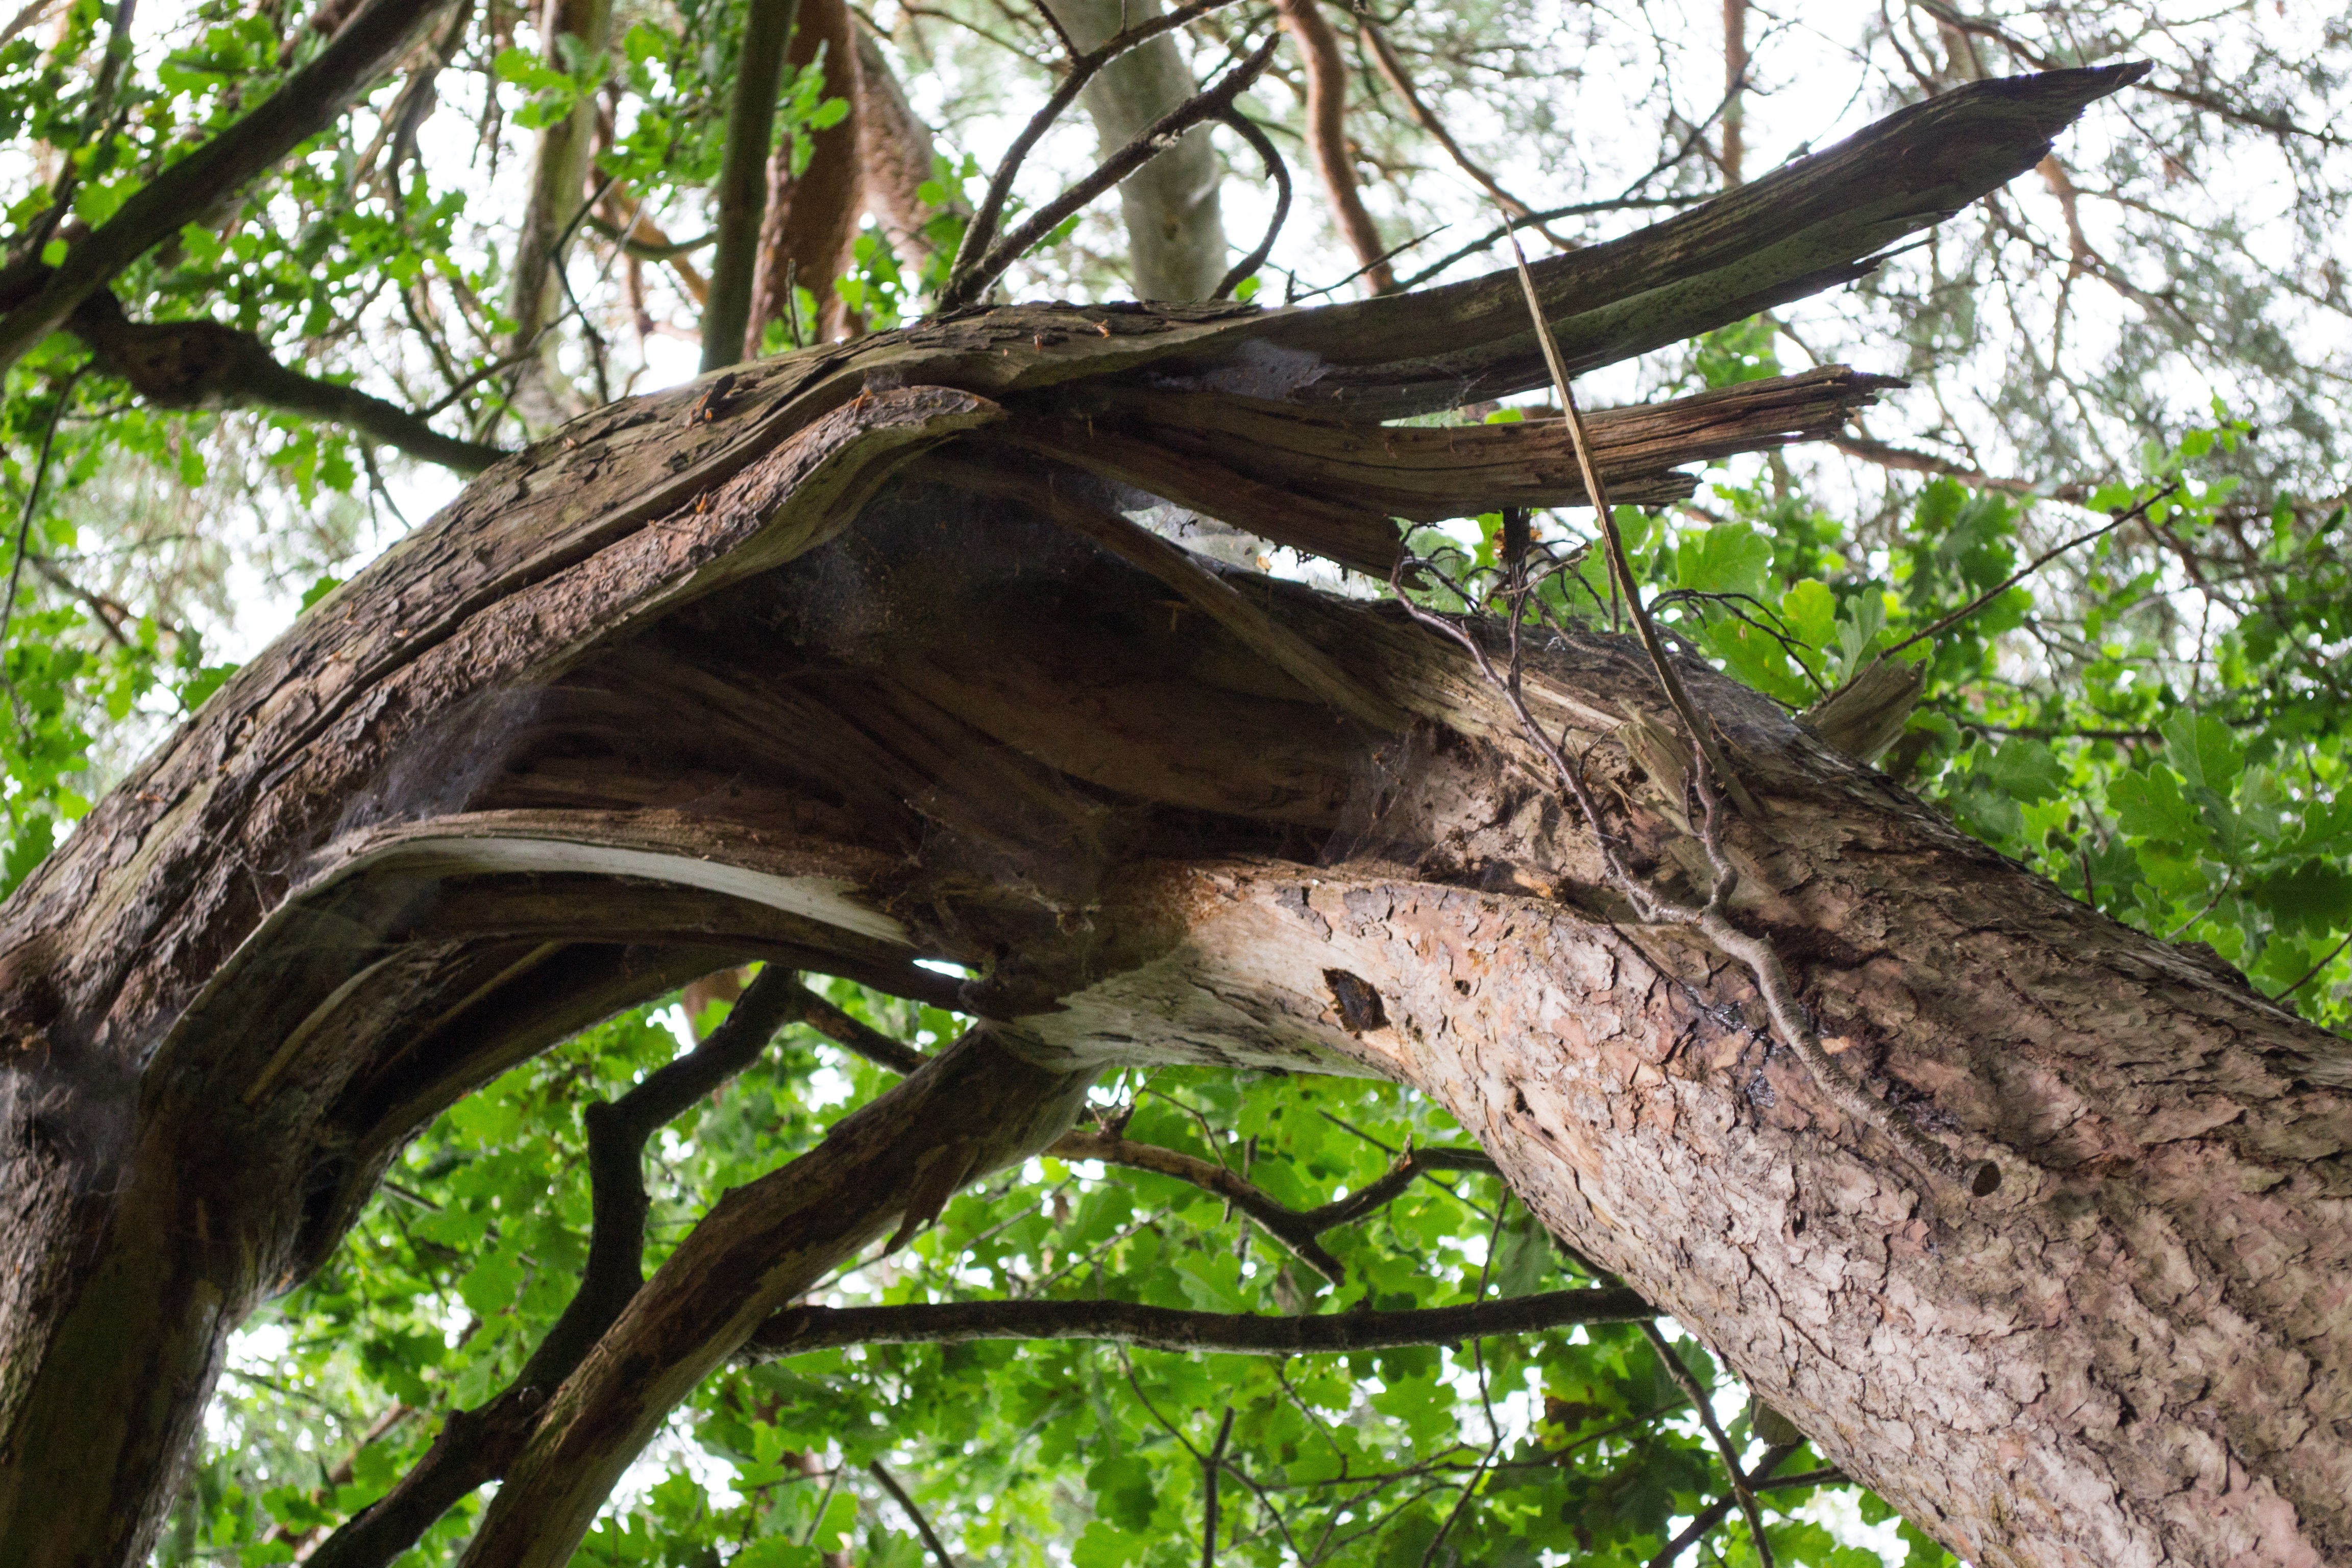
tree, branch, plant, wood, leaf, flower, trunk, log, jungle, broken, botany, flora, rainforest, deciduous, woodland, morsch, flowering plant, woody plant, land plant